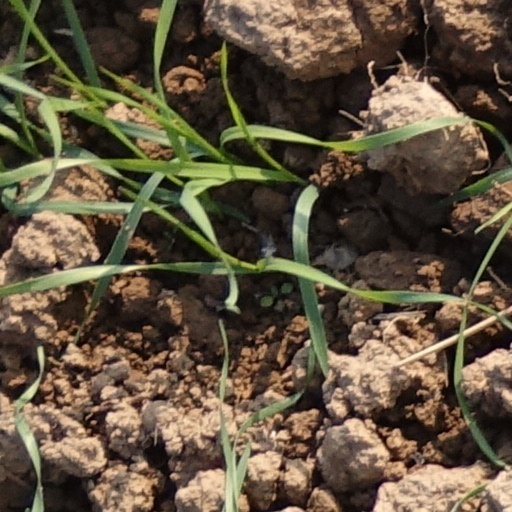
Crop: wheat